Kate Bush

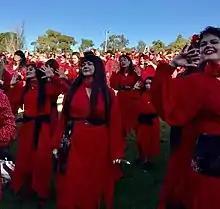
Bush fans at The Most Wuthering Heights Day Ever in Melbourne, Australia, in 2016

Bush's musical aesthetic is eclectic, and is known to employ varied influences and meld disparate styles, often within a single song or over the course of an album. Simon Reynolds of "The Guardian" called Bush "the queen of art-pop", and she has also been described as art rock, baroque pop, avant-pop, progressive pop, and post-progressive. Ben Myers of "Prog" called Bush "prog's first pop star and pop's first prog star" whose "career history and collaborations are inextricably tied in with prog and her ever-evolving output has much more in common with the genre than the pop world in which she first found herself operating." She has been grouped with other "'arty' 1970s and '80s British pop rock artists" such as Roxy Music and Peter Gabriel. Even in her earliest works, with piano the primary instrument, she wove together diverse influences, drawing on classical music, glam rock, and a wide range of ethnic and folk sources. This has continued throughout her career. By the time of "Never for Ever", Bush had begun to make prominent use of the Fairlight CMI synthesiser, which allowed her to sample and manipulate sounds, expanding her sonic palette.